Fred Dyer

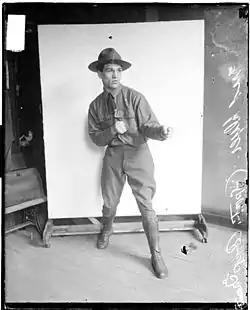
Dyer in military uniform during his time at Camp Grant

In late 1917 Dyer faced Tommy Robson again in two encounters in Massachusetts. The first, fought in Boston, was a disputed result after the bout went the distance, though it is recorded as a win for Robson. The second match, at Cuddy's Arena in Lawrence, was intended to be between Robson and Ted Lewis, but when Lewis could not fight, Dyer stepped in. This second bout also ended in a newspaper decision for Robson. Despite fighting for twelve rounds against Robson, Dyer entertained the crowd after the fight by playing his ukulele and singing popular songs. As in Australia, Dyer continued to appear at charity events in aid of the war effort. In January 1918 he appeared as part of a fundraiser for the basketball team The Newark Elks, who had several players fighting in Europe. Headlining the bill was world boxing champion Benny Leonard.